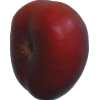
Label: nectarine_flat